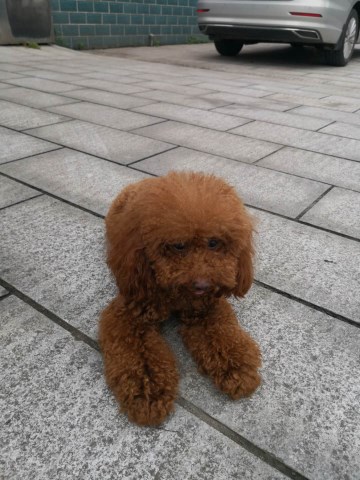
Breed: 7449-n000128-teddy